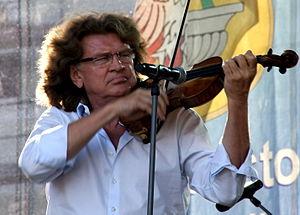
Zbigniew Stanisław Wodecki, né le 6 mai 1950 à Cracovie et mort le 22 mai 2017 à Varsovie, est un musicien polonais, multi-instrumentiste, compositeur, arrangeur, chanteur, acteur et présentateur de télévision.